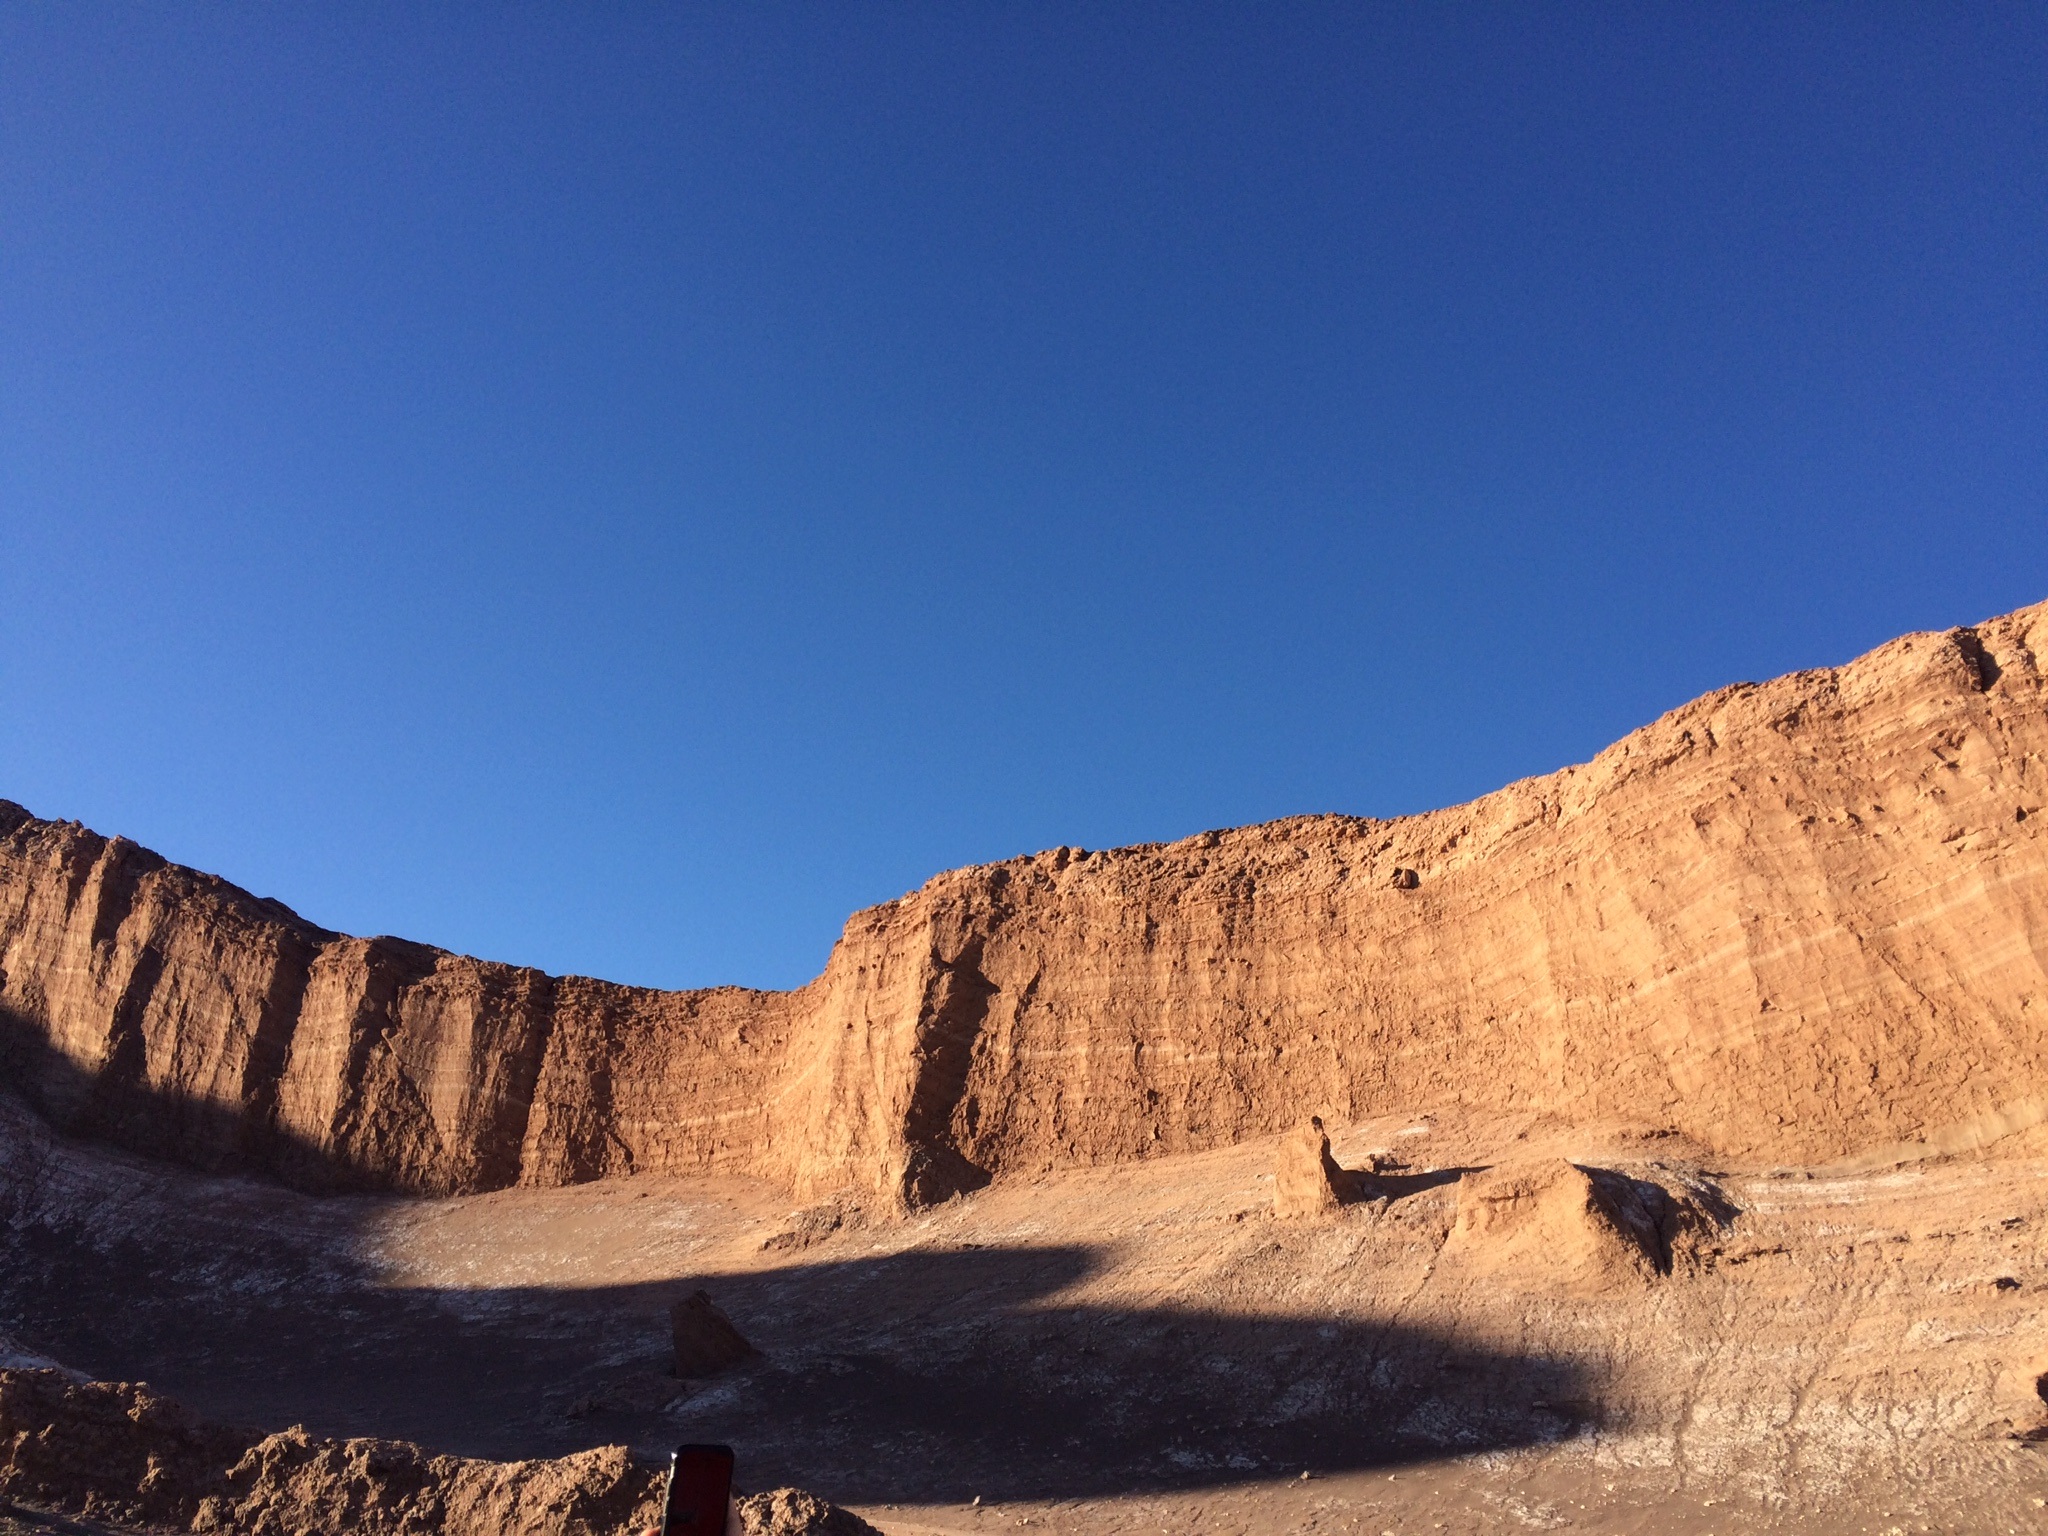
landscape, nature, sand, rock, wilderness, mountain, sky, hill, desert, valley, mountain range, cliff, spectacle, blue, terrain, geology, badlands, plateau, wadi, landform, natural environment, geographical feature, aeolian landform, mountainous landforms